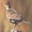
Label: bird